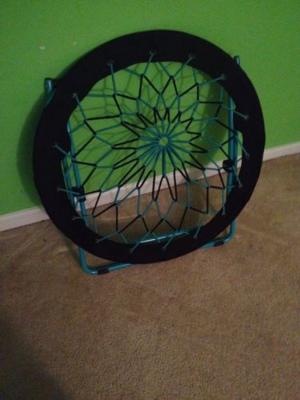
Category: chair